Thomas Palaiologos

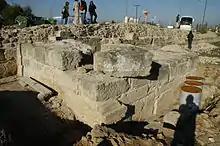
Ruins of the Hexamilion wall, restored by Thomas and his brother Constantine to defend the Morea in 1444 and destroyed by the Ottomans in 1446

Among the actions taken during the brothers' project of strengthening the despotate was to reconstruct the Hexamilion wall, destroyed by the Turks in 1431. Together, they completely restored the wall, which was finished in March 1444. The wall was destroyed by the Turks again in 1446 after Constantine had attempted to expand his control northwards and had refused the sultan's demands of dismantling the wall. Constantine and Thomas were determined to hold the wall and had brought all their available forces, amounting to perhaps as many as twenty thousand men, to defend it. Despite this, the battle by the wall in 1446 was an overwhelming Turkish victory, with Constantine and Thomas barely escaping with their lives. Turahan Bey was sent south to take Mystras and devastate Constantine's lands while Sultan Murad II led his forces in the north of the Peloponnese. Although Turahan failed to take Mystras, this was of little consequence as Murad did not wish to conquer the Morea at the time, merely to instill terror, and the Turks soon left the peninsula, devastated and depopulated. Constantine and Thomas were in no position to ask for a truce and were forced to accept Murad as their lord and pay him tribute, promising to never again restore the Hexamilion wall.